Elkhorn coral

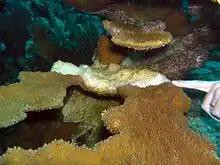
Elkhorn coral threatened by disease

Elkhorn coral face many global threats such as climate change, ocean acidification, and overfishing.